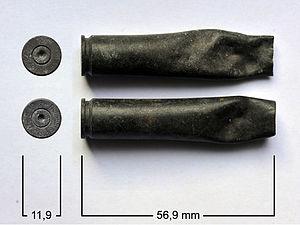
Le fusil à répétition Gewehr 1888 fut adopté en remplacement du Mauser 71/84. Il fut remplacé en 1898 par le Mauser Gewehr 98.C'est le premier fusil à tirer la 7,92 mm Mauser.